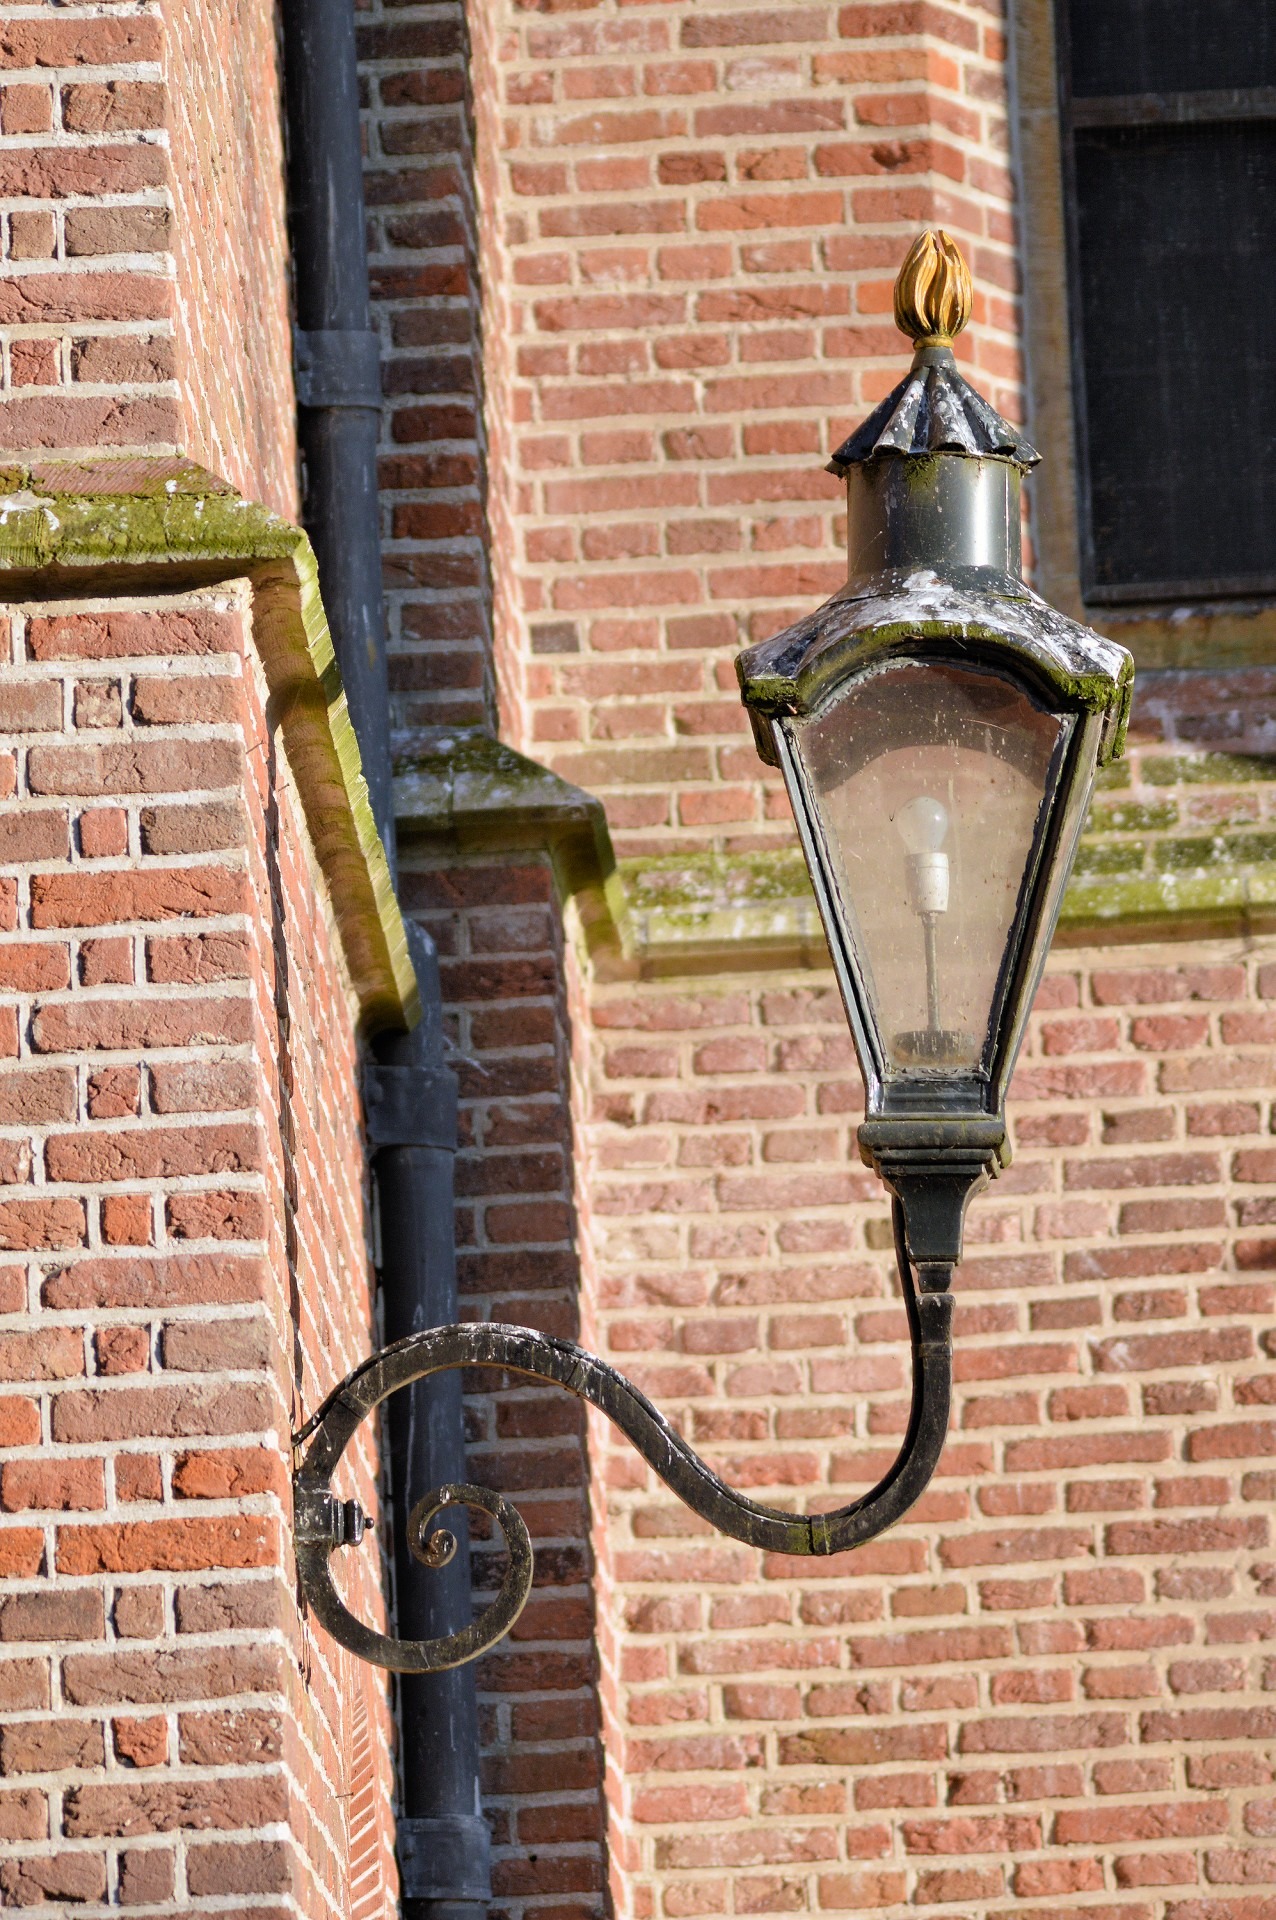
outdoor, light, wood, road, antique, window, old, wall, pole, lantern, bulb, shine, exterior, street light, lamp, electricity, brick, lighting, material, streetlight, energy, illuminated, power, lamppost, streetlamp, design, light fixture, scene, style, iron, electric, brickwork, illumination, halogen